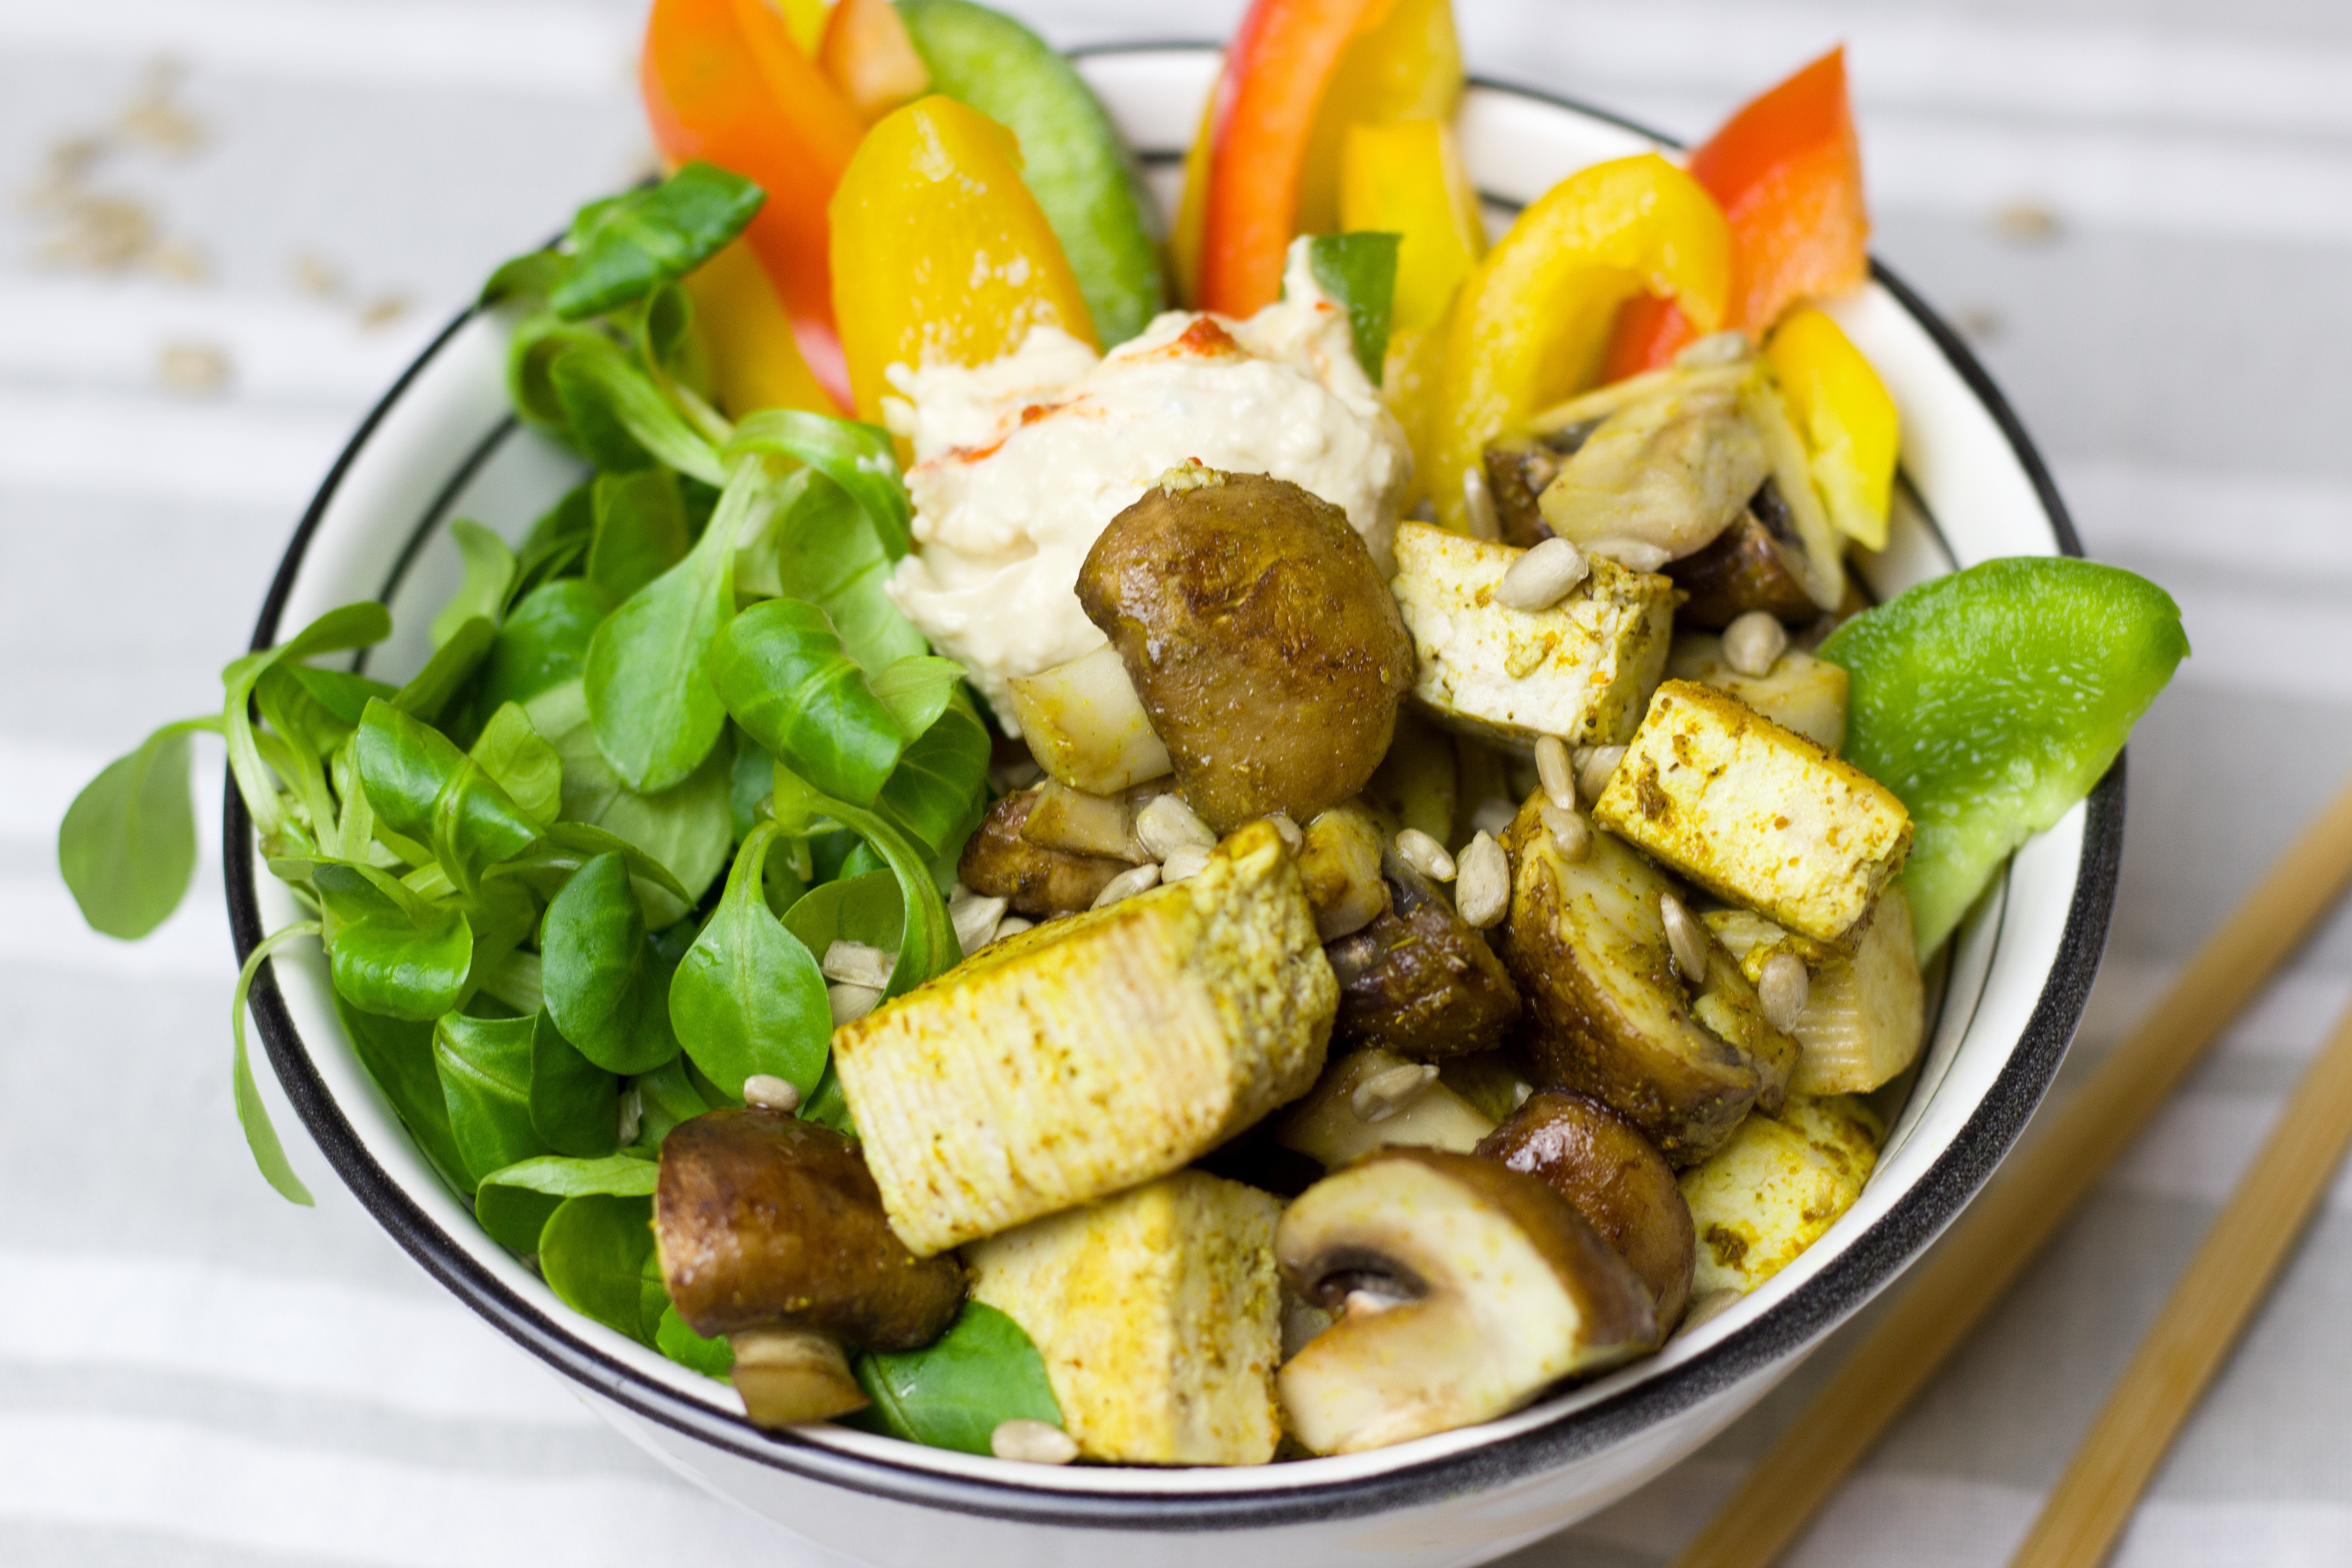
nature, dip, bowl, dish, meal, food, salad, red, produce, vegetable, yellow, healthy, meat, cuisine, sauce, delicious, shell, vegetables, mushrooms, vegetarian food, diet, vitamins, paprika, tofu, bio